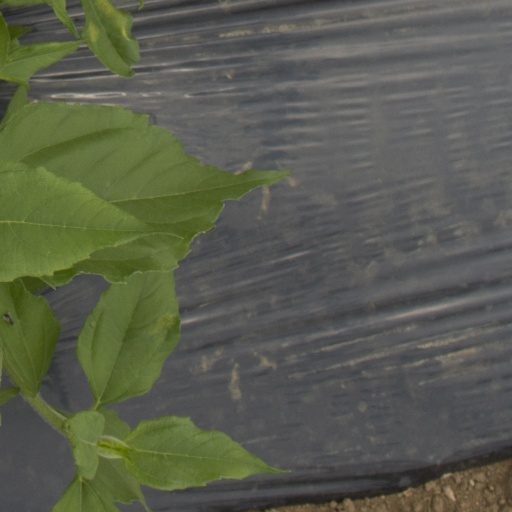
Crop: Jerusalem artichoke